Suzhou Ferris Wheel

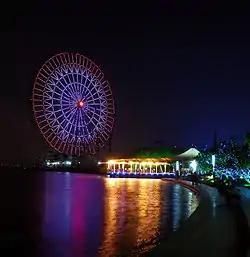
Suzhou Ferris Wheel in 2010

Suzhou Ferris Wheel is a tall giant Ferris wheel on the east bank of Jinji Lake in Suzhou, Jiangsu, China. It has 60 passenger cabins, a maximum capacity of 300 passengers, and takes approximately 20 minutes to complete each revolution.